Huainan Kingdom

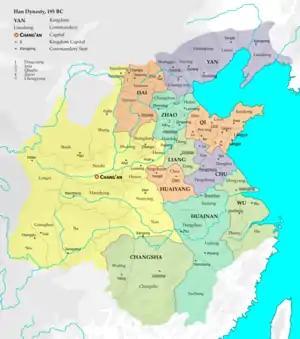
Kingdoms of the Han dynasty in 195 BC

Huainan Kingdom was a kingdom of China's Han dynasty, located in what is now parts of Anhui, Jiangxi and Hubei provinces.